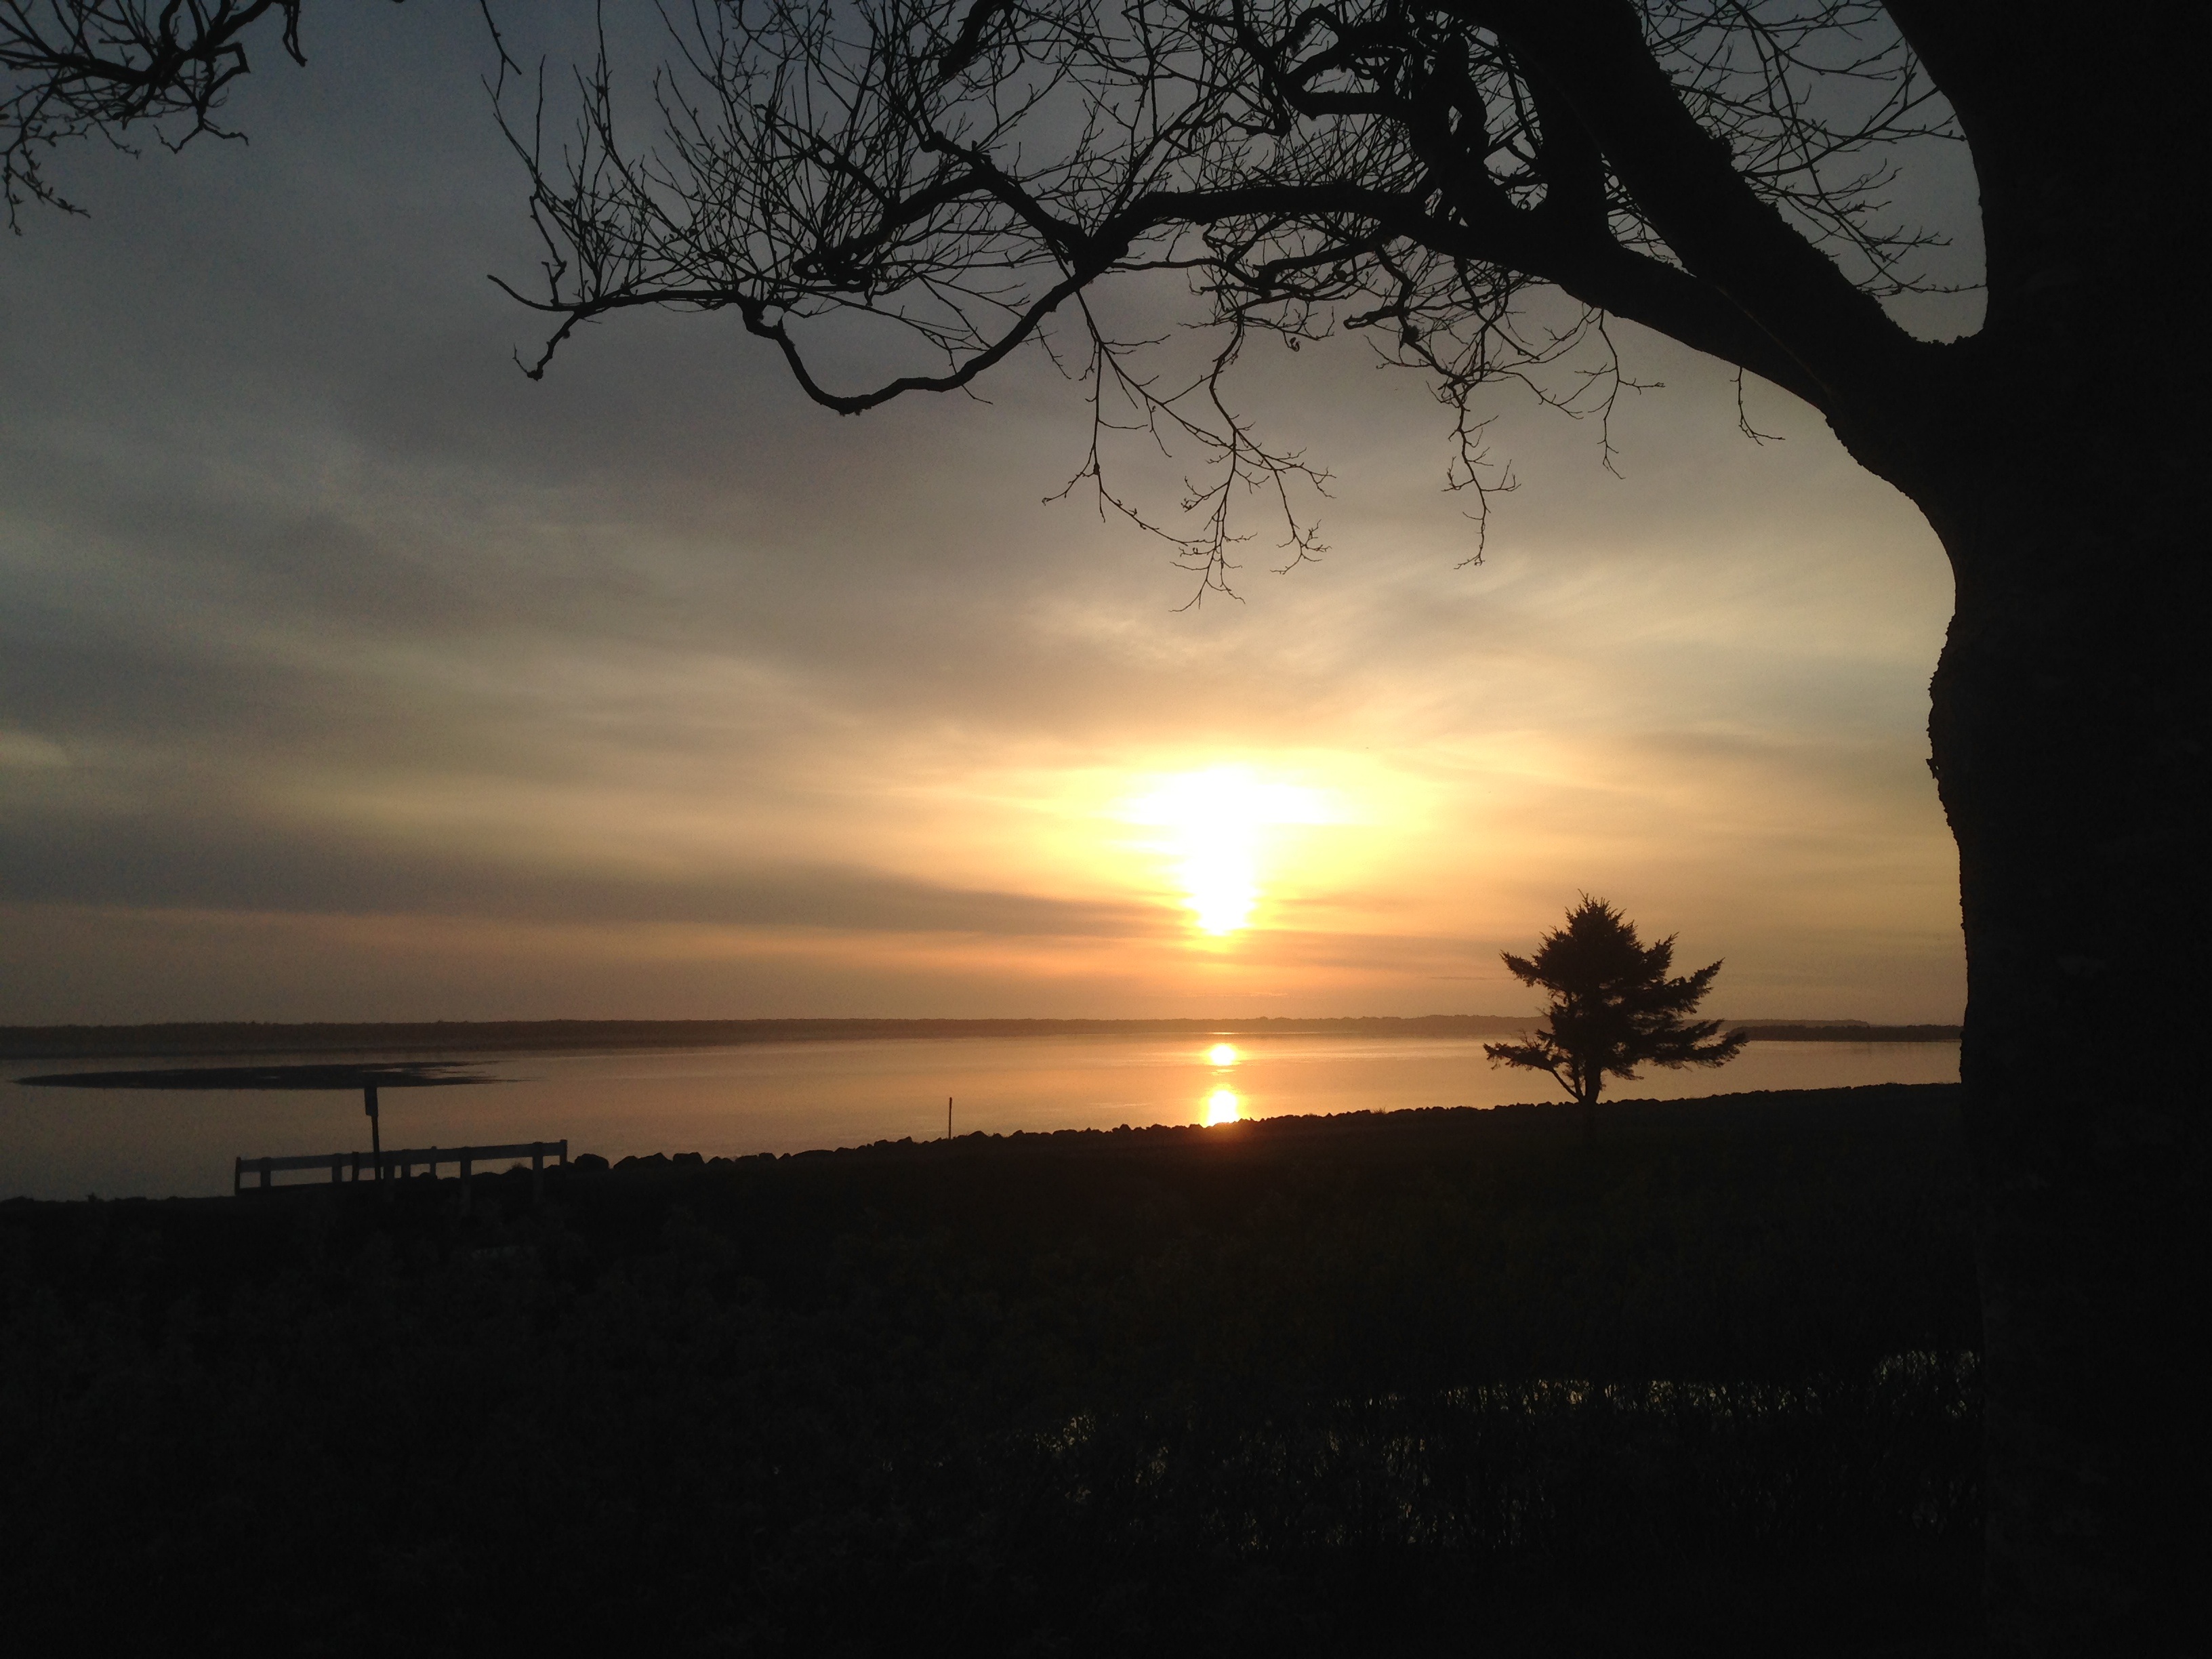
water, nature, ocean, cloud, sky, sun, sunrise, sunset, sunlight, morning, dawn, atmosphere, coastline, dusk, evening, bay, afterglow, atmospheric phenomenon